De Havilland Canada DHC-5 Buffalo

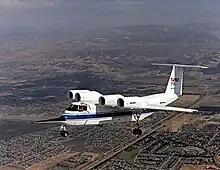
The NASA-Boeing Quiet Short-Haul Research Aircraft

In the late 1970s and early 1980s, NASA used another C-8A Buffalo in the Quiet Short-Haul Research Aircraft program.